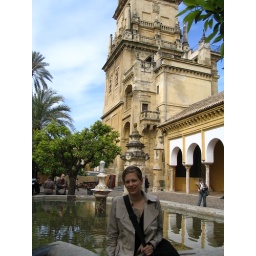
Rachel in courtyard of orange trees of the Mezquita